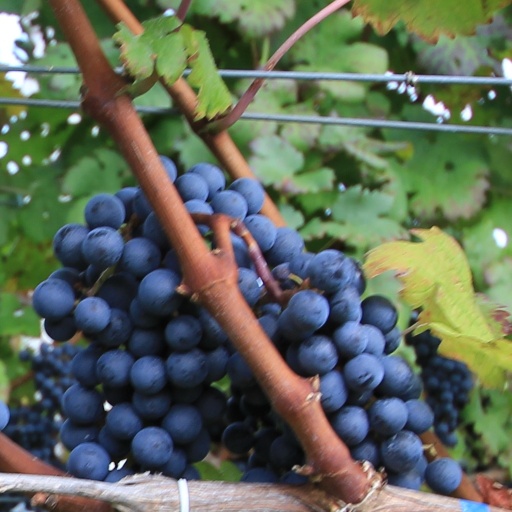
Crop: grape